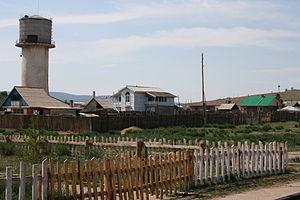
Sükhbaatar est un sum et la capitale de la province de Selenge, située sur l'Orkhon au nord de la Mongolie